Knoetschkesuchus

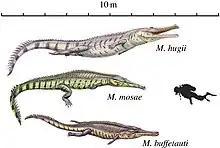
Reconstruction of "Machimosaurus" species; "M. hugii" was present alongside both "Knoetschkesuchus" species

Besides "K. langenbergensis", other crocodilians from the Langenberg Quarry include the marine "Machimosaurus hugii" and "Steneosaurus aff. brevirostris", which would have lived offshore and fed on turtles and fish; and the amphibious generalist "Goniopholis simus", which subsisted on a diet of both shelly and soft prey like modern alligators. The quarry is best known as the type locality of the brachiosaurid sauropod dinosaur "Europasaurus holgeri", which was an insular dwarf. Isolated teeth show that there were at least four different types of theropods present at the locality, including the megalosaurid "Torvosaurus sp." as well as an additional megalosaurid and indeterminate members of the Allosauridae and Ceratosauria; theropod tracks from two different species (not identifiable to the family level) are also known. Remains attributable to diplodocids (possibly also dwarfed) and stegosaurs have also been found, alongside an indeterminate dsungaripterid pterosaur.